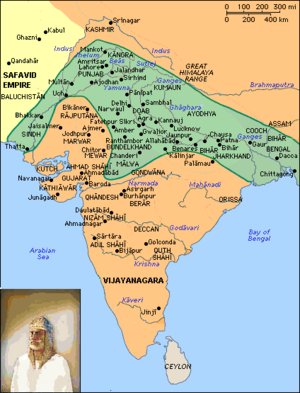
L'empire suri était un empire créé par une dynastie musulmane d'origine afghane qui gouverna pendant près de 16 ans un vaste territoire dans le nord du sous-continent indien entre 1539 et 1556, avec Sasaram dans le Bihar moderne servant comme sa capitale.
1545 est une année commune commençant un jeudi.